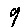
Label: 9